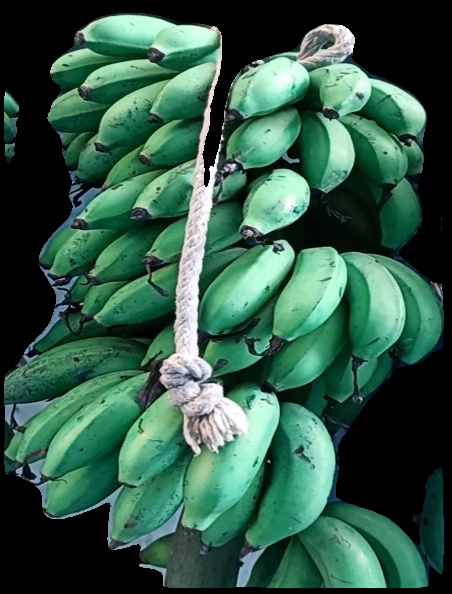
Variety: rasbale
Grade: grade2